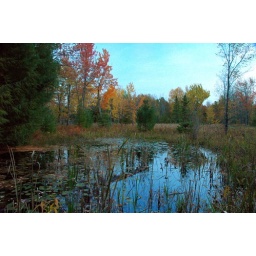
oden island is surrounded by crooked lake. the drive to the island is fun; the road is barely above water level and surrounded by cattails.